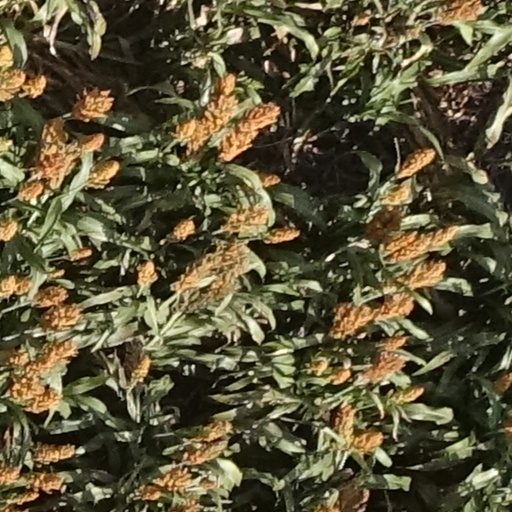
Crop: sorghum